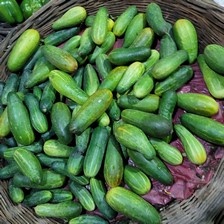
Label: cucumber